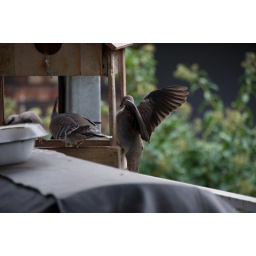
Shooting some birds from my parents back balcony in Australia.